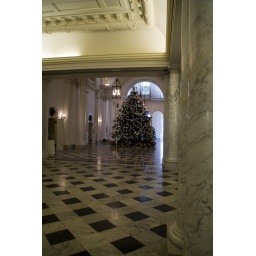
christmas tree in capital building